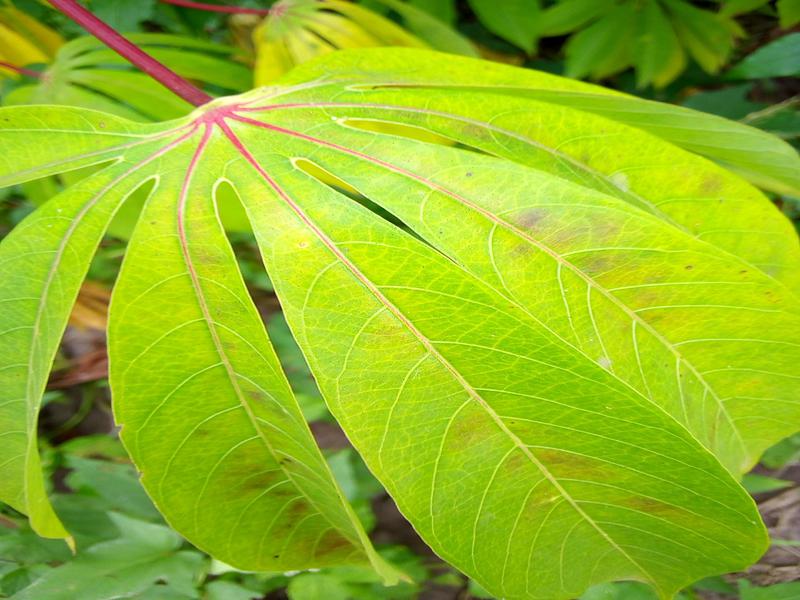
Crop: cassava
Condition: healthy